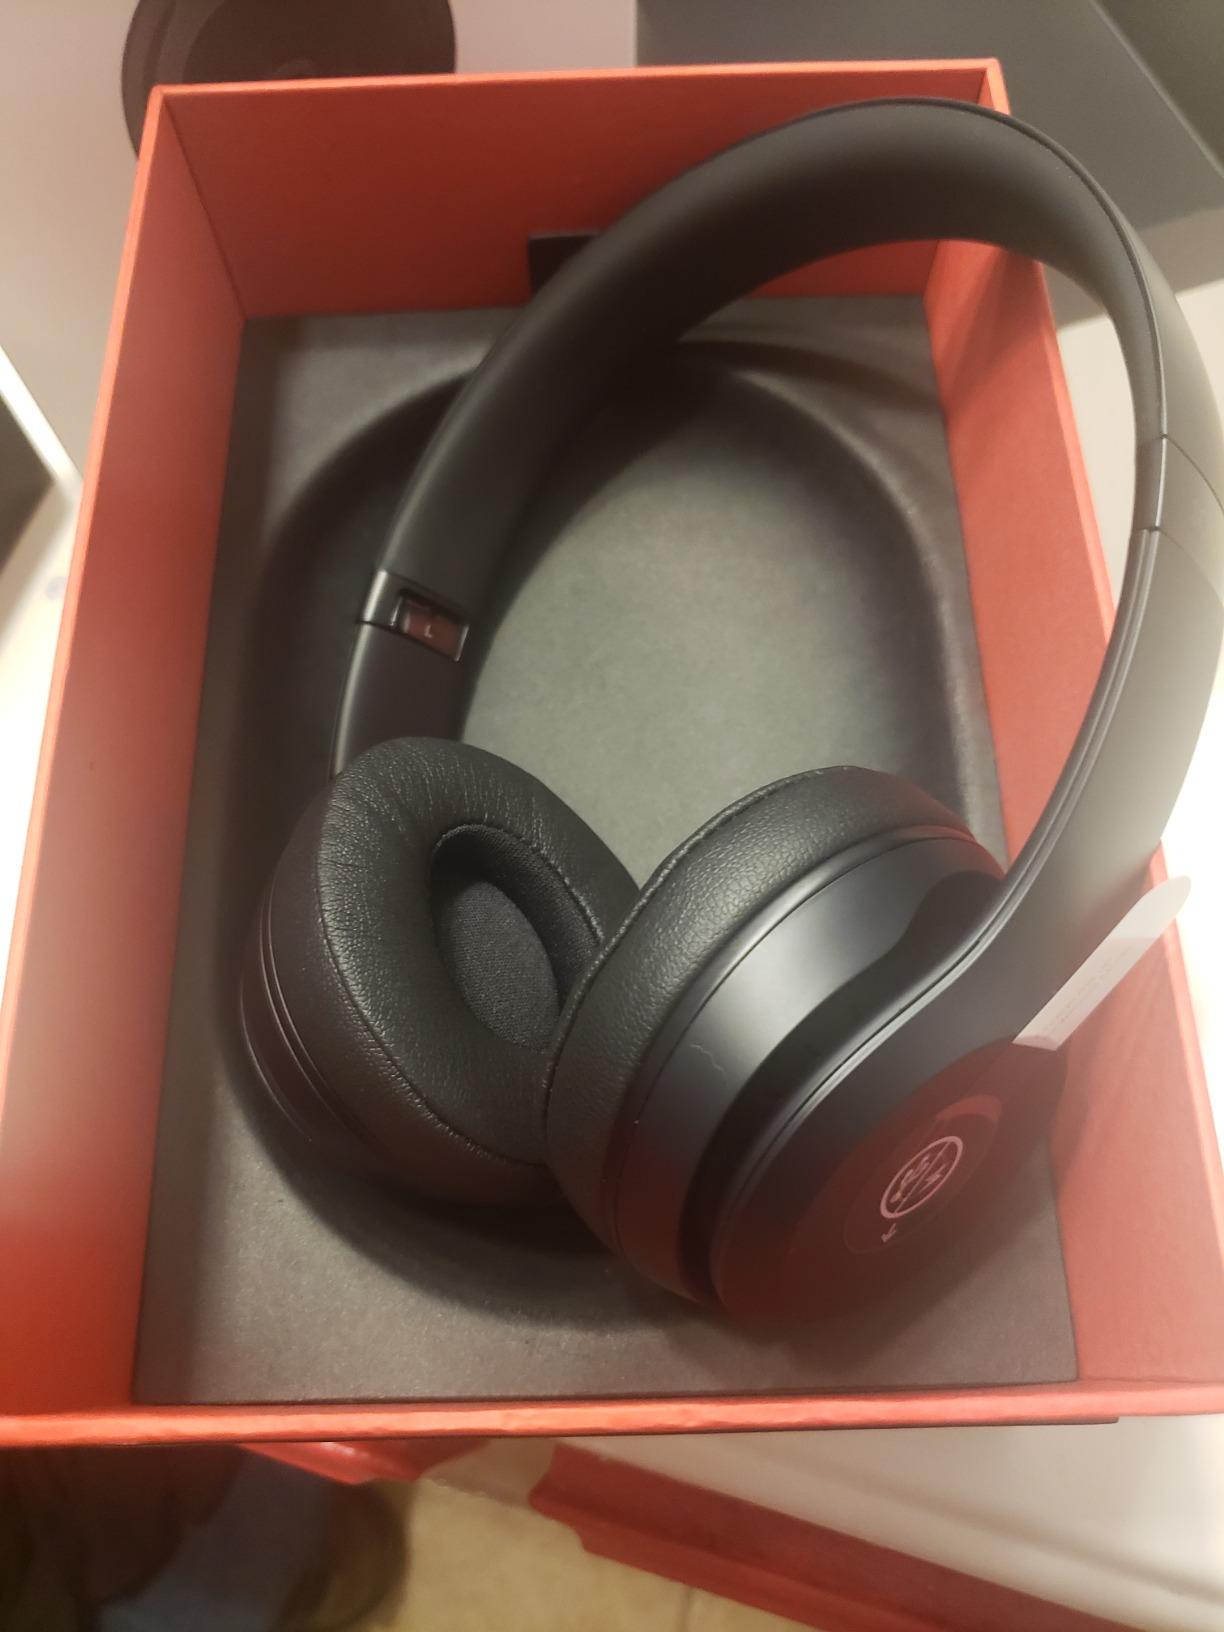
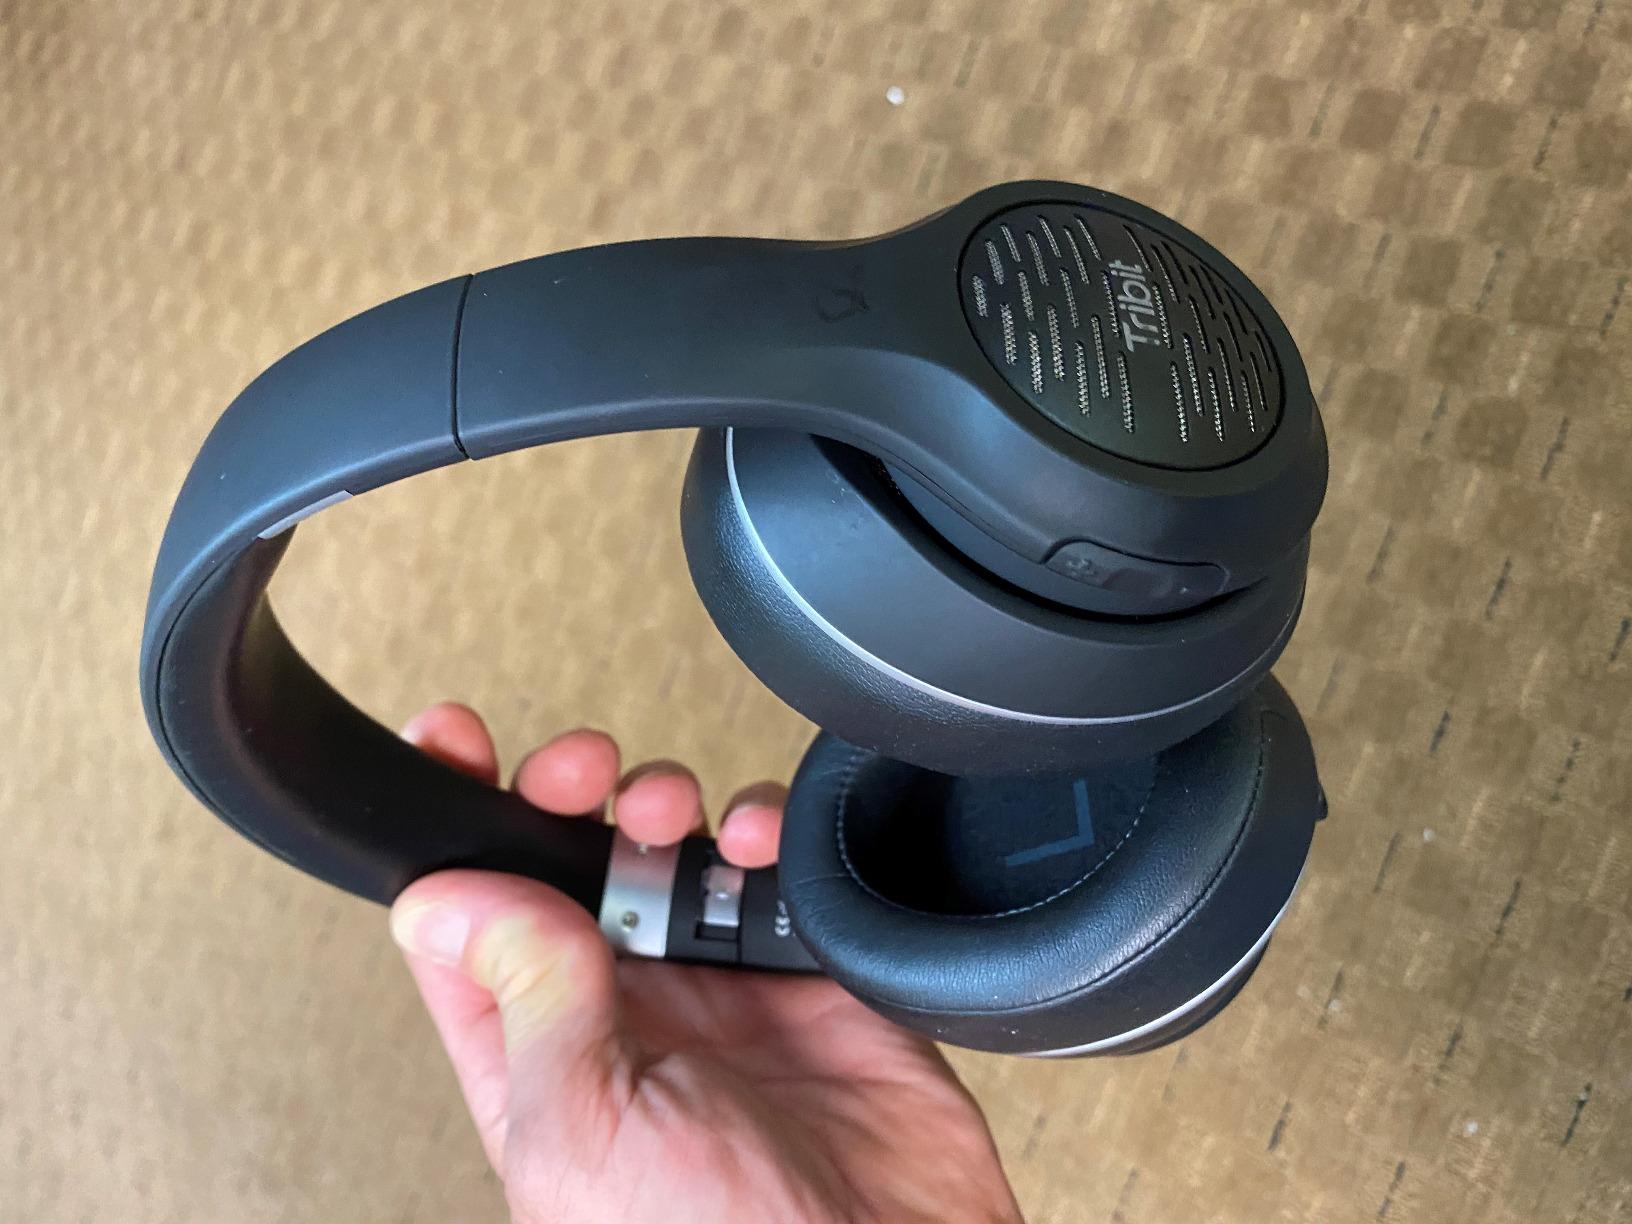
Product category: headphones
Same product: no